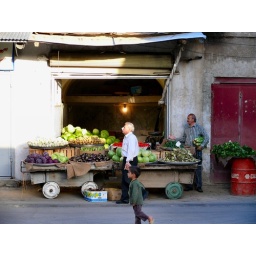
Boy walking in a street at Shiraz, with vegetable shop. Shiraz, Fars province, Iran, April 2008